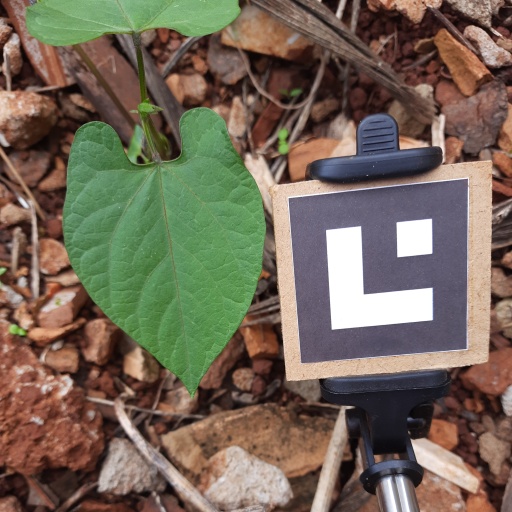
Observations: flat surface, no eating holes, under shade